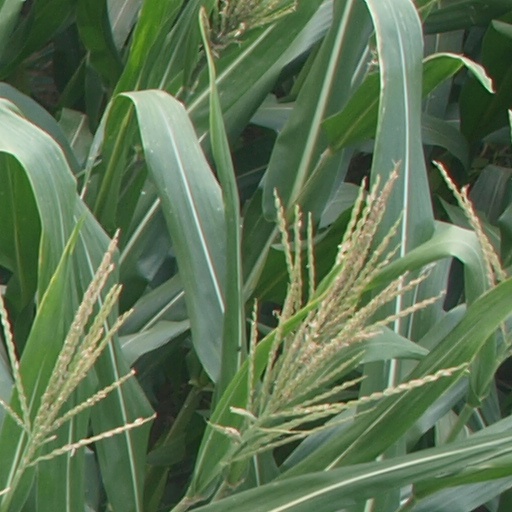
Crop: maize; corn